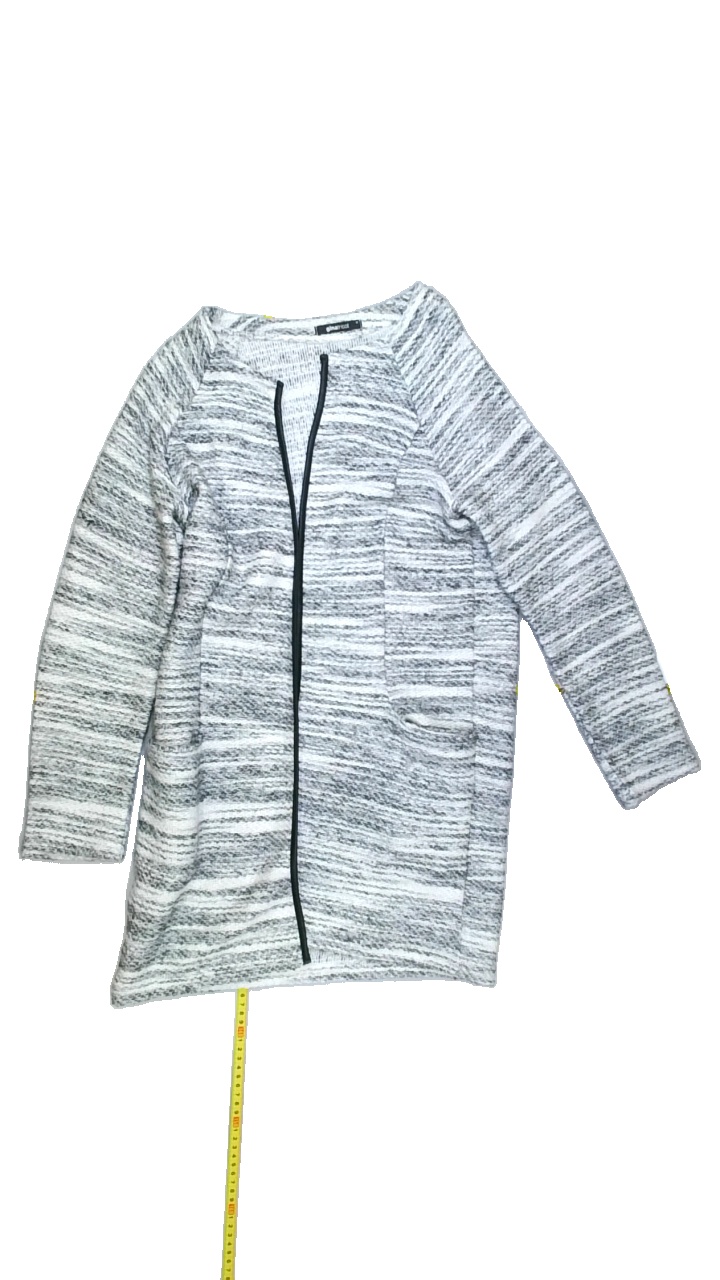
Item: Cardigan (Ladies)
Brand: Gina Tricot
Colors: White, Black
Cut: Cropped
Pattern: Plain
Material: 55% Acry 25% Cott 20% Poly
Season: All
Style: No trend
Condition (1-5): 5
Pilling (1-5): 5
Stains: No
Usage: Recycle
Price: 50-100